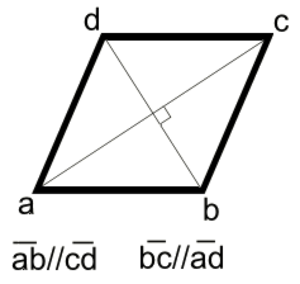
Rombe
En rombe er et parallelogram, hvor alle fire sider har samme længde. Det gælder, at to modstående sider er parallelle.